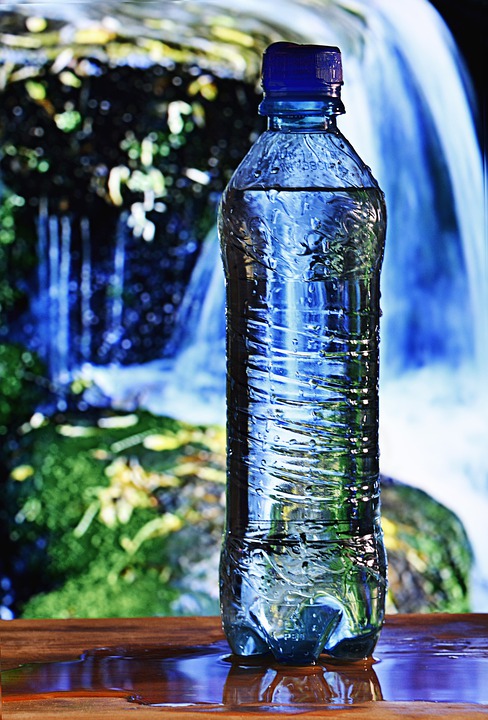
Label: plastic